List of Swedish counties by GDP

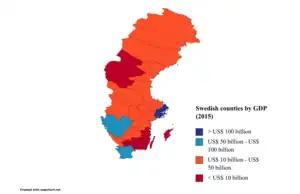
Swedish counties by GDP (2015)

Counties by GDP per capita in 2021 according to data by Statistics Sweden.